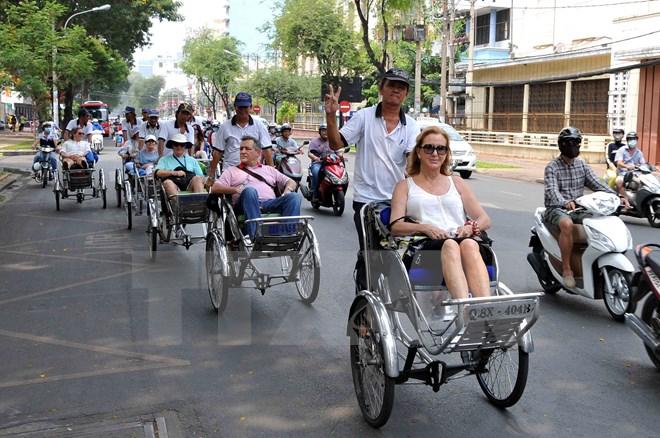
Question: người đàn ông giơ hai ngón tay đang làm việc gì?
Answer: người đàn ông giơ hai ngón tay đang đạp xe xích lô chở khách